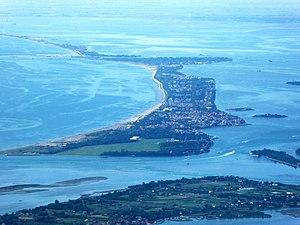
Lido di Venezia
Un lido, au pluriel lidi, est un cordon littoral fermant une lagune. Le terme, principalement utilisé en Italie et parfois dans l'espace méditerranéen, provient du plus célèbre d'entre eux, celui de Venise qui ferme la lagune du même nom.